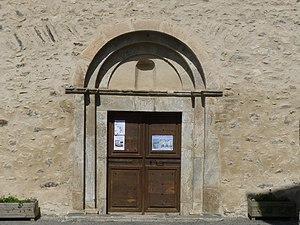
Eglise de Fontrabiouse, Pyrénées-Orientales, France